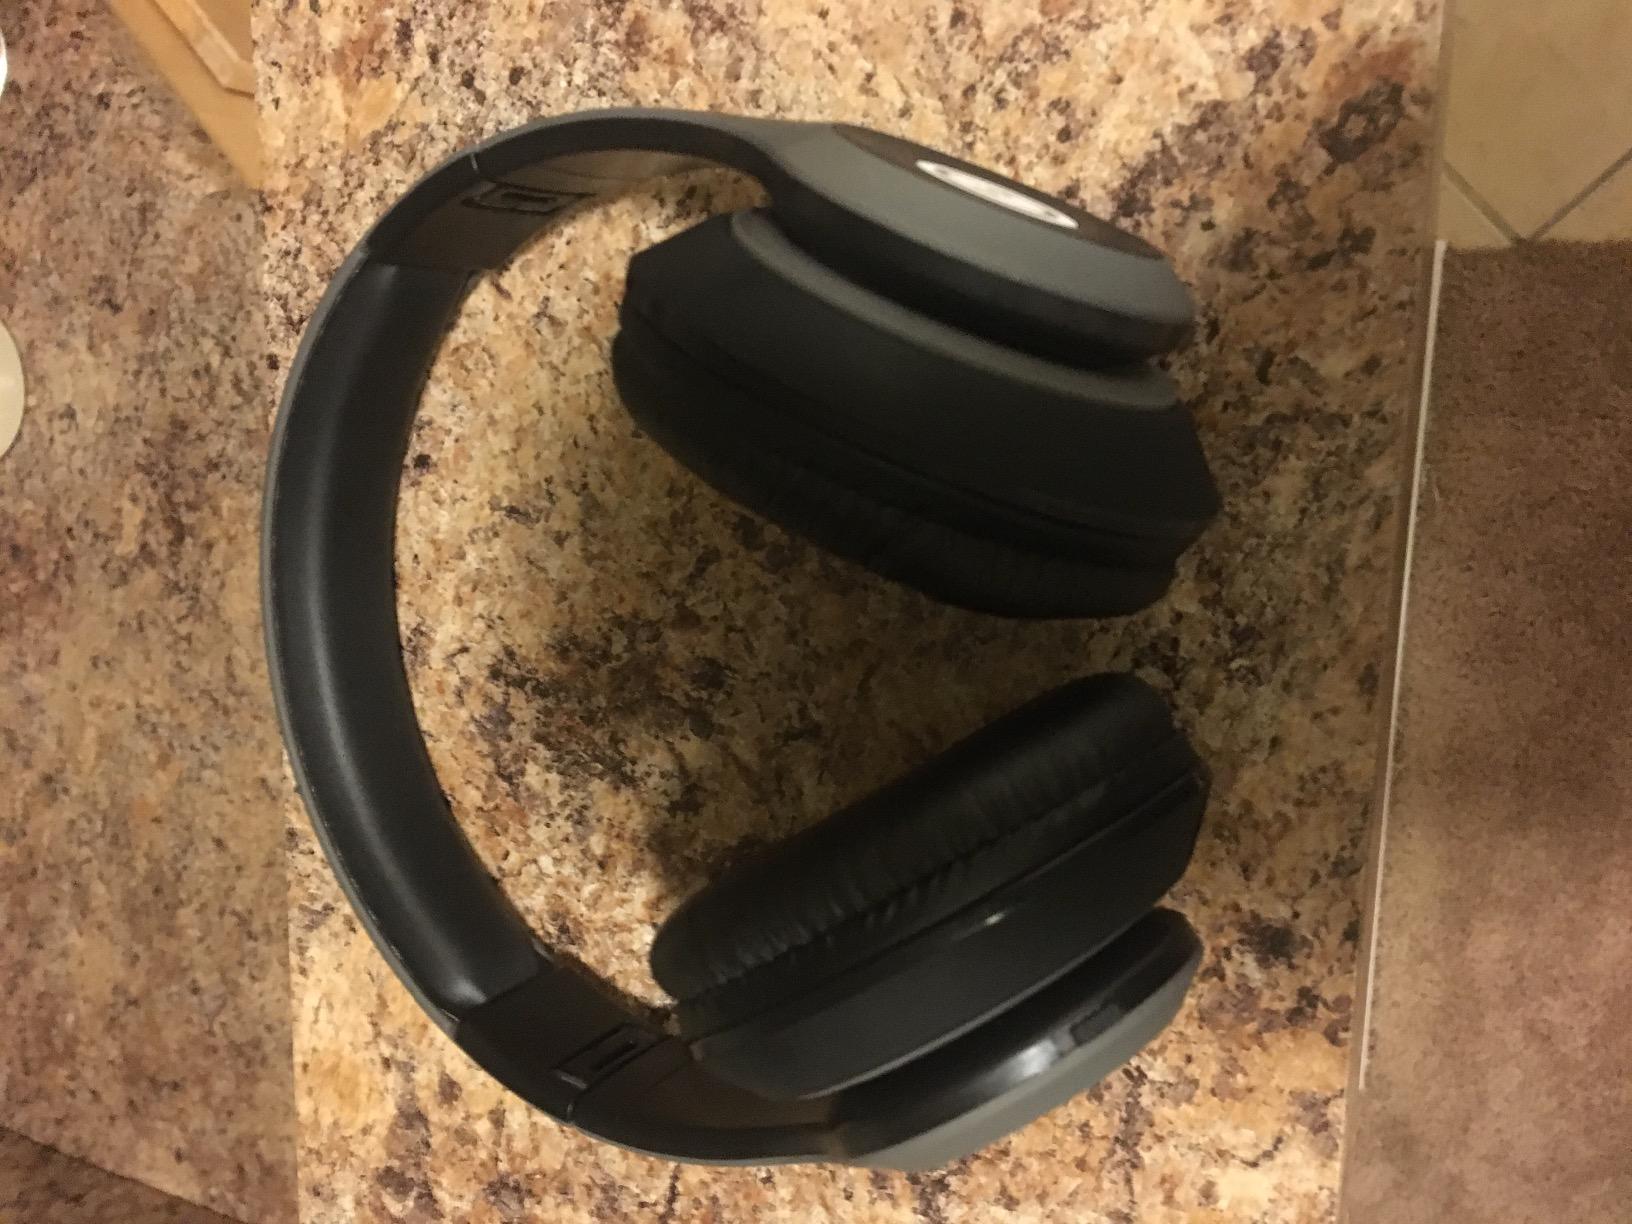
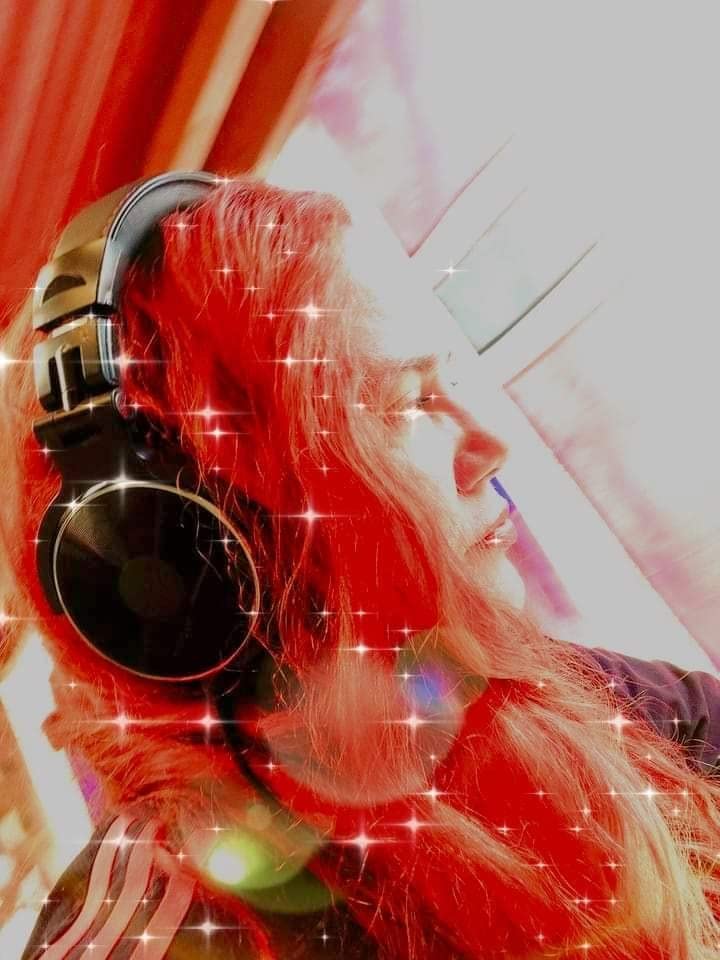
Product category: headphones
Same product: no